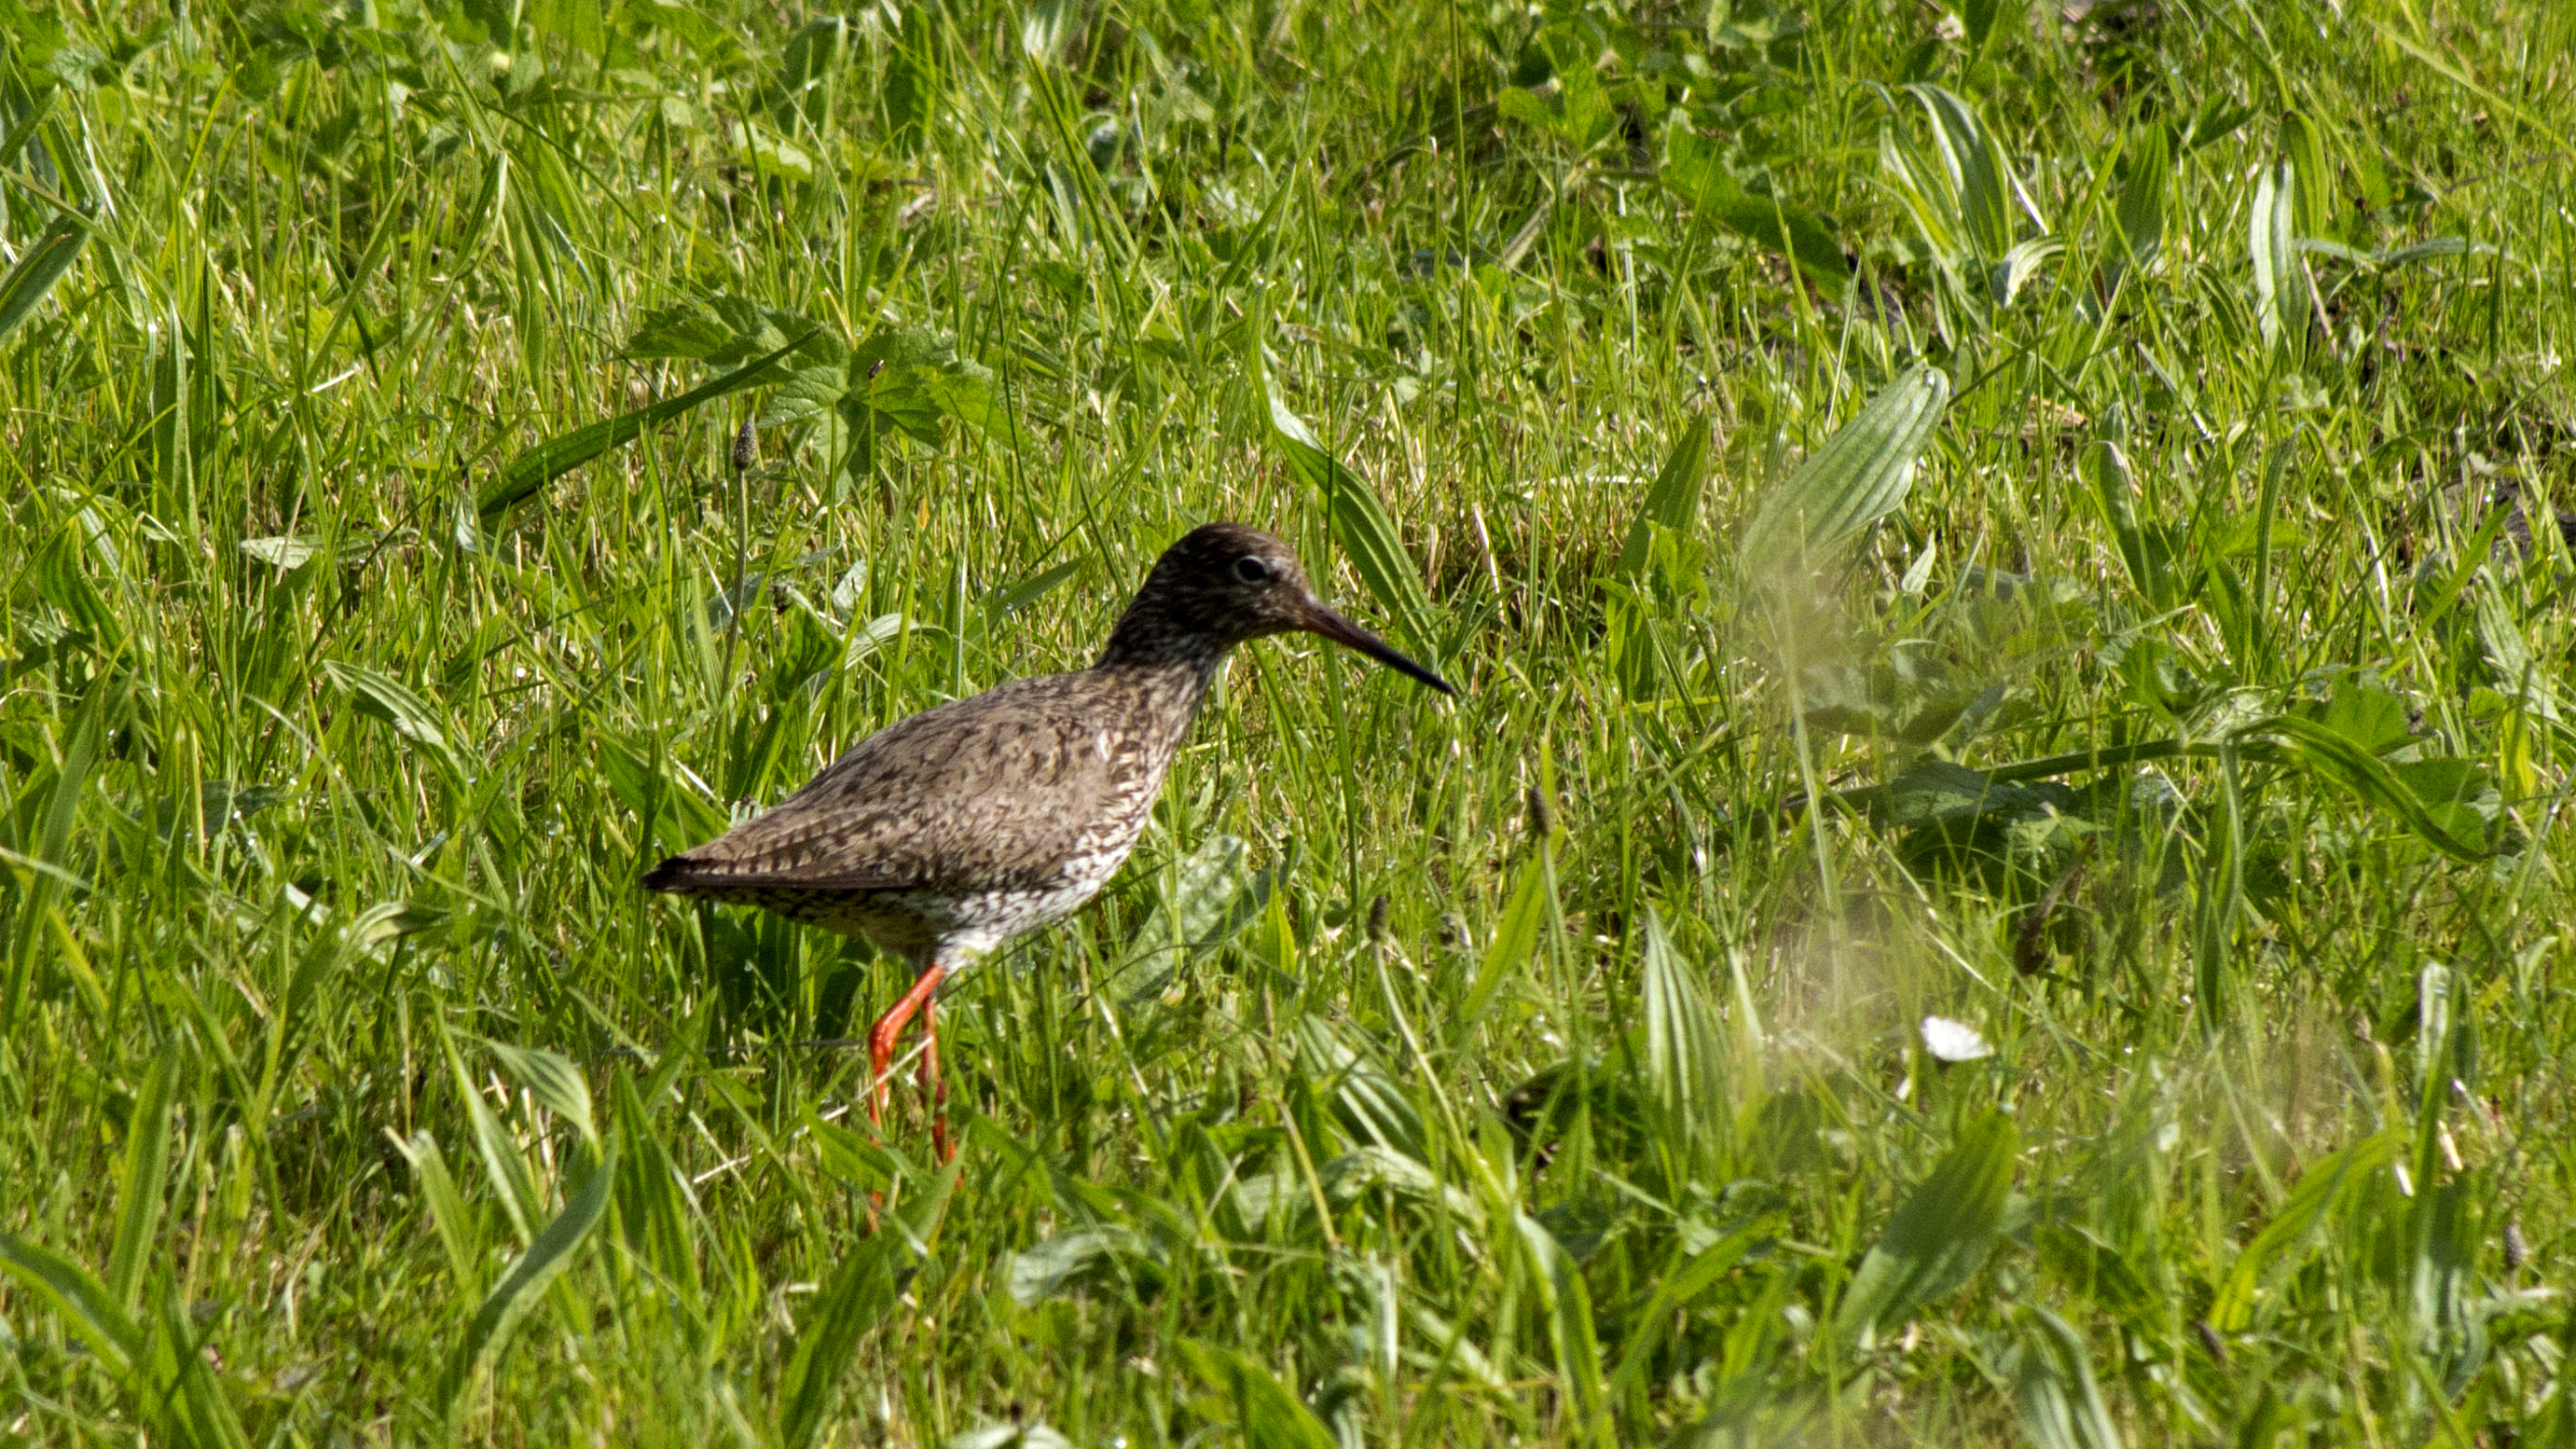
nature, grass, outdoor, bird, photography, meadow, wildlife, green, beak, nikon, fauna, nederland, netherlands, zuidholland, outdoorphotography, wetland, vertebrate, habitat, shorebird, redshank, paulvandevelde, pdvandevelde, padagudaloma, natuurfotografie, dordrecht, biesbosch, nederlandinfotos, hollandse, natural environment, perching bird, tureluur